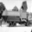
Label: truck